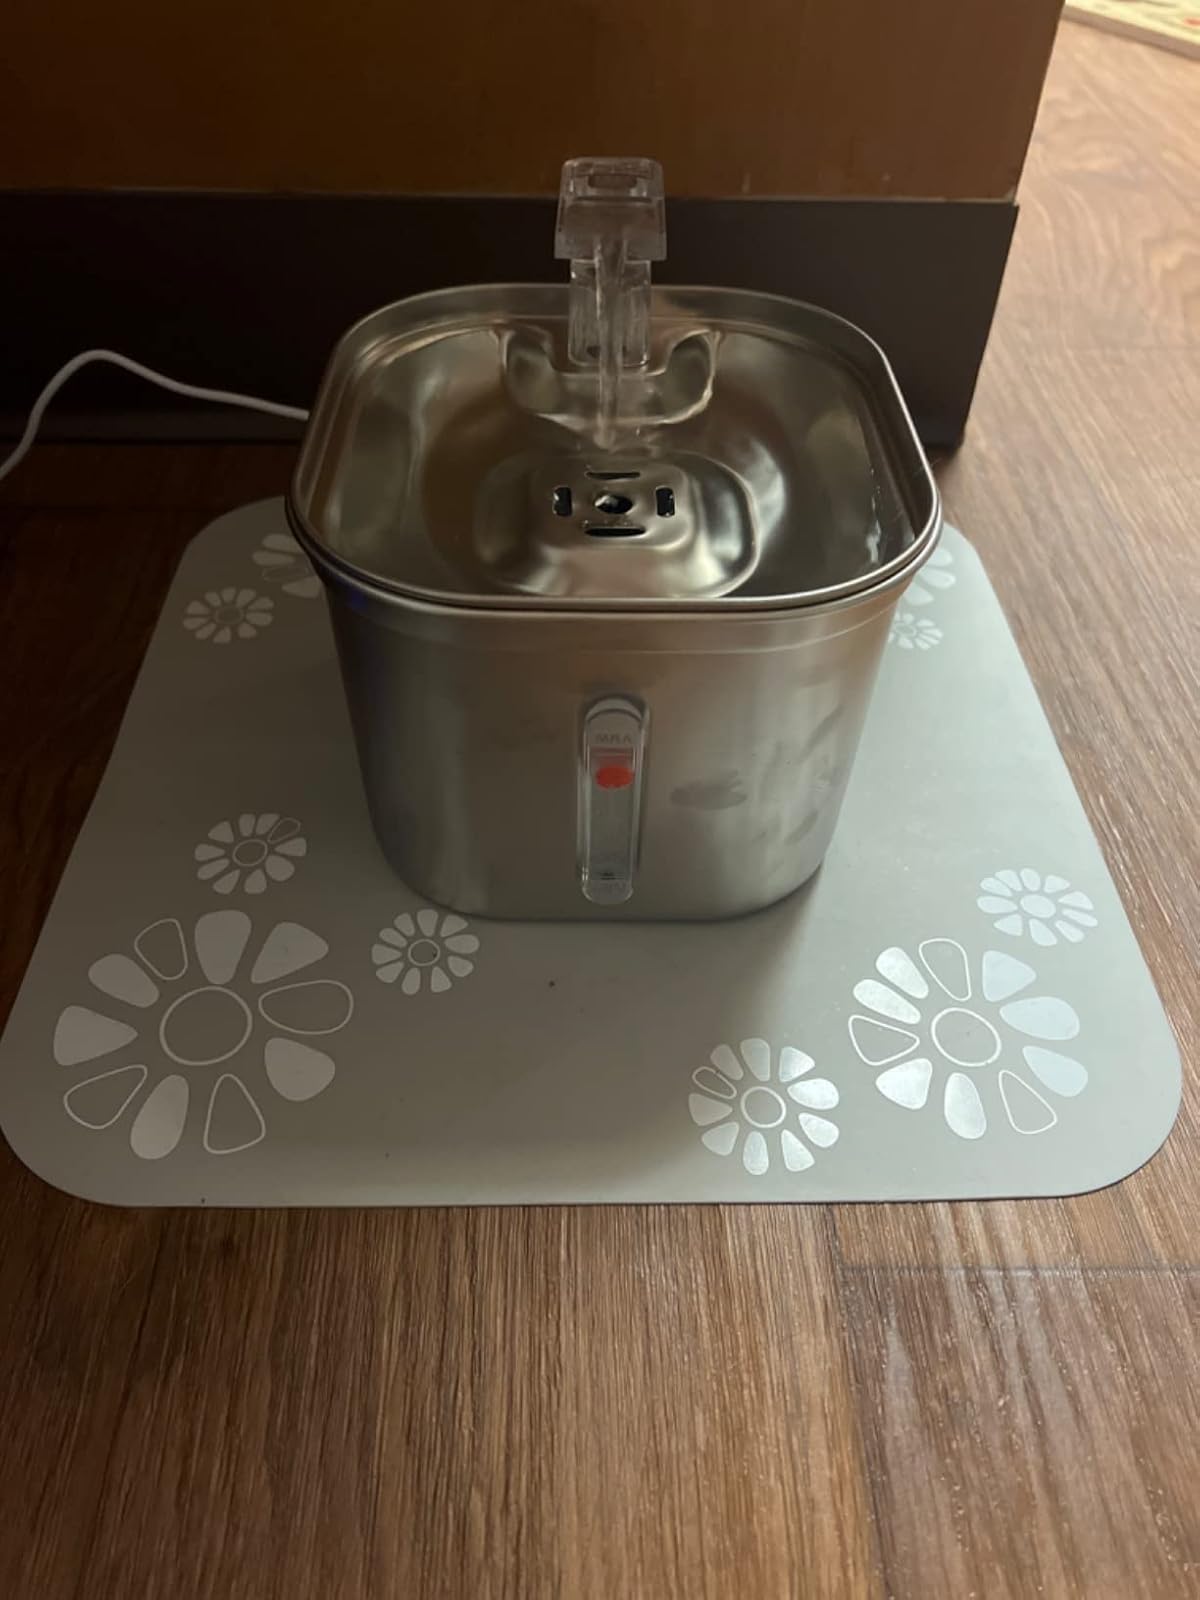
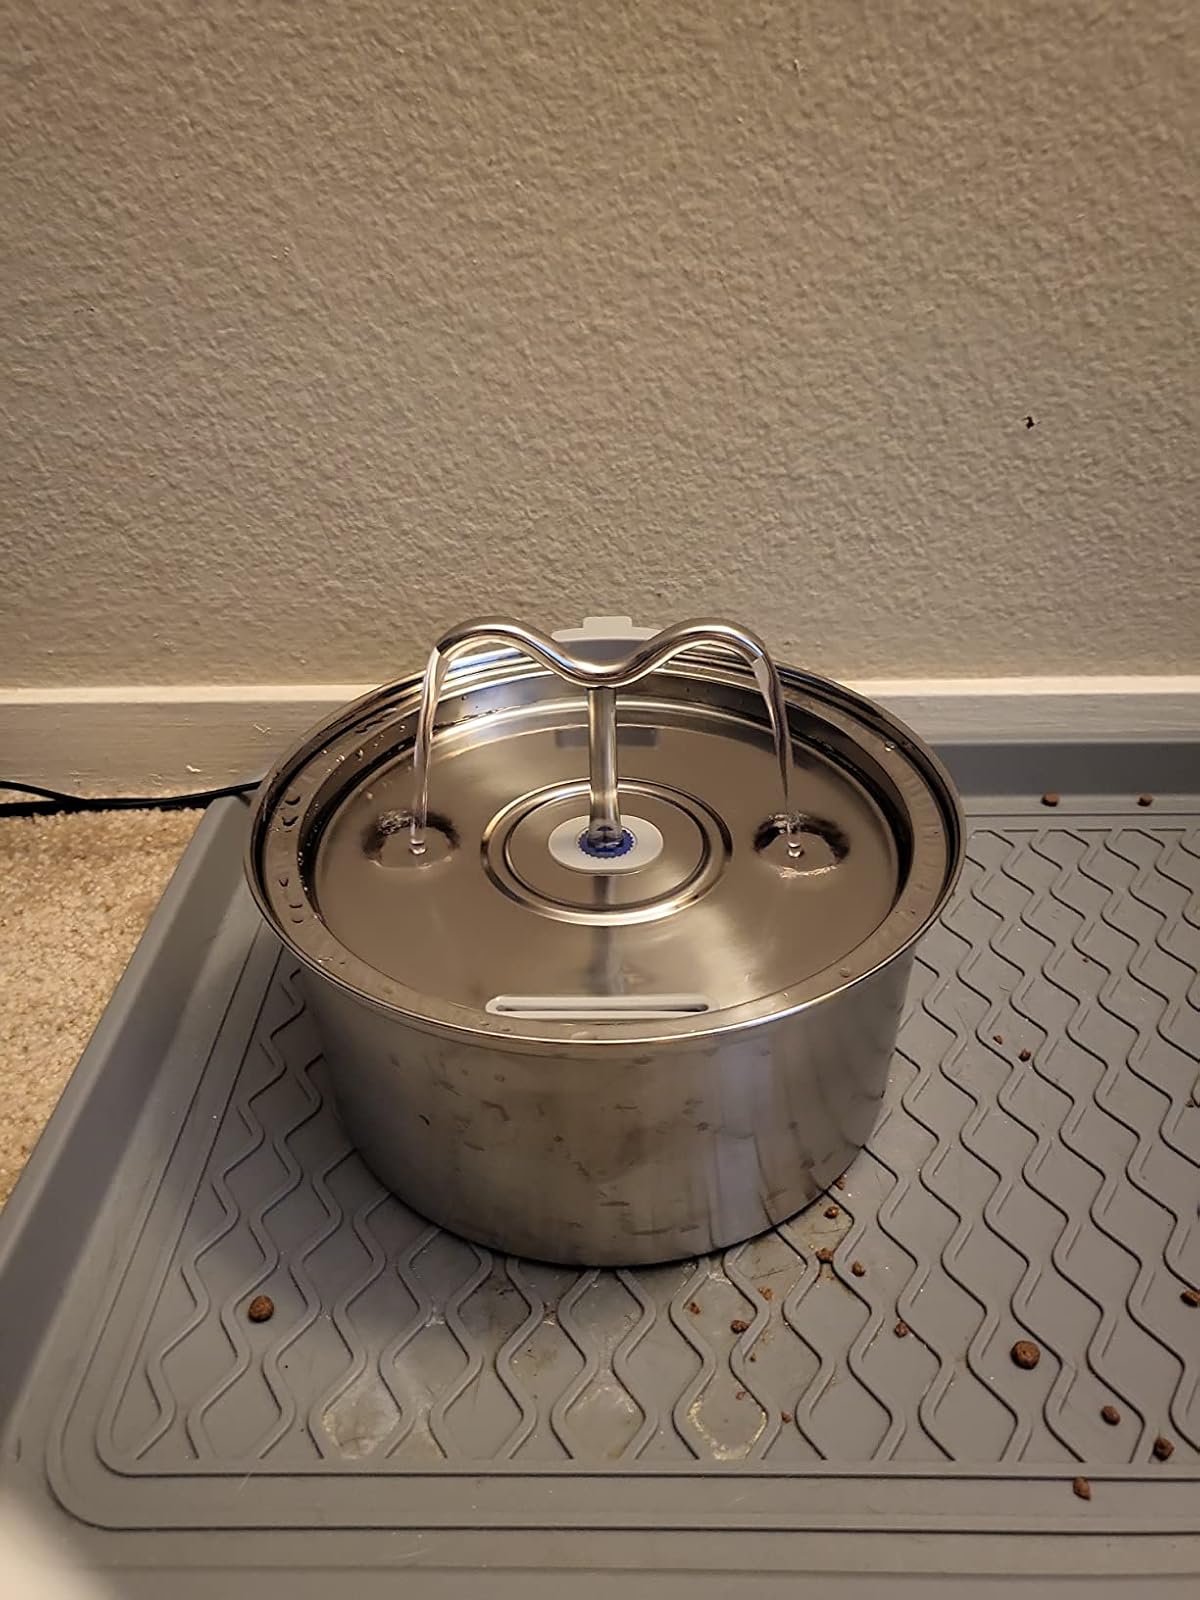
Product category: items_bowl
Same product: no